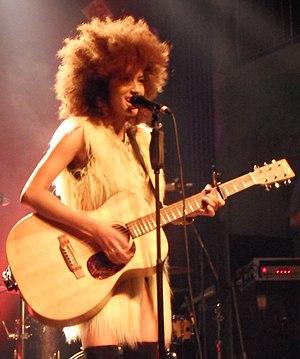
Andy Allo, née le 13 janvier 1989, est une chanteuse, compositrice, guitariste de soul et actrice camerounaise. Elle est également animatrice de télévision.